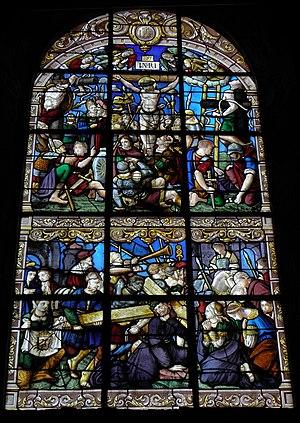
Vitrail de la Passion de l'église Saint-Pierre de Visseiche (35).
L'église Saint-Pierre est une église catholique située à Visseiche, en France.